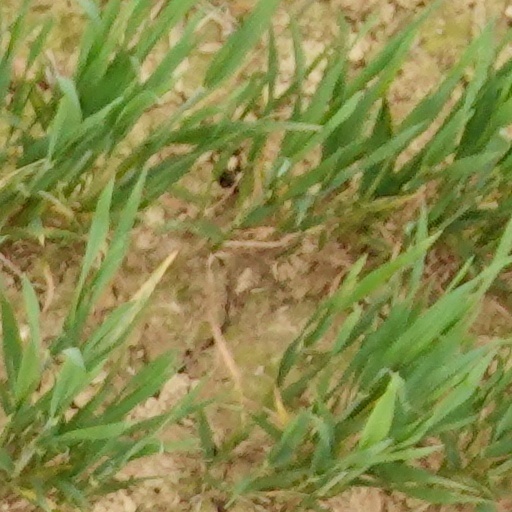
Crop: wheat